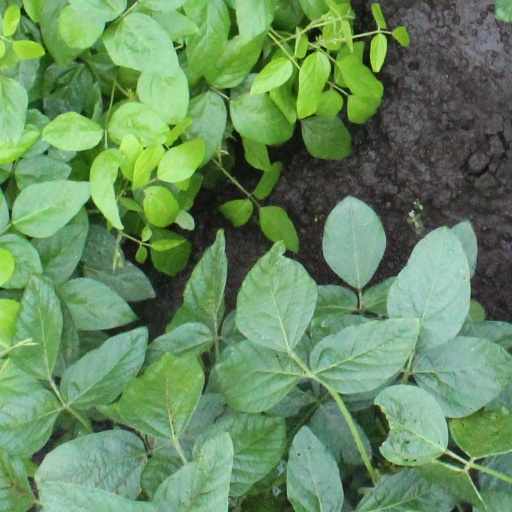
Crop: soybean